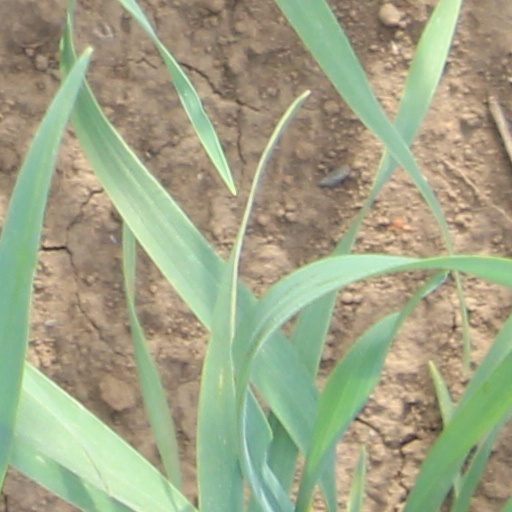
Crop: wheat